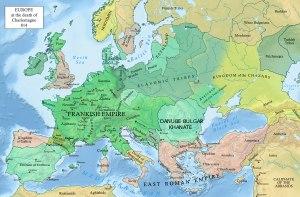
Le royaume des Asturies fut la première entité politique chrétienne établie sur la péninsule Ibérique après la chute du royaume wisigoth et la conquête musulmane de l'Hispanie. Le royaume perdura de 718 à 925, lorsque Fruela II accéda au trône du royaume de León.
La désignation khaganat de la Rus’ est parfois utilisée par des historiens modernes pour désigner une entité politique supposée avoir existé entre la fin du VIIIᵉ siècle et le début ou le milieu du IXᵉ siècle, période assez mal documentée de l’Europe de l’Est. Ce khaganat aurait constitué une confédération de villes-États fondées par une population appelée « rus’ » et comprenant des éléments baltes, slaves, finnois, turcs, magyars et varègues. Elle aurait précédé la dynastie des Riourikides et la « Russie kiévienne ». Bien que son étendue fasse l’objet de débats, les principaux regroupements auraient été les agglomérations de Holmgard, Aldeigha, Lyubsha, Alaborg, Sarskoye, Gorodichte et Timerevo. Ce fut à cette période et dans cet espace que ce serait développée une « ethnicité » slave orientale distincte, appelée « rus’ », à l’origine des Russes, Biélorusses, Russyns, Ruthènes et autres Ukrainiens d’aujourd’hui ; leurs chefs auraient porté le titre de khagan. Les premières sources datent de 830 et le titre de khagan pour désigner le souverain de Kiev ne se rencontre plus après 922.
Cet article présente les faits marquants de l'histoire de la Serbie, un pays de l'Europe du sud.
Le IXᵉ siècle en Europe occidentale fait suite au VIIIᵉ siècle et précède le Xᵉ siècle.
Le prince Višeslav, en serbe cyrillique Вишеслав, aussi connu sous le nom de Vojislav est le premier souverain des Serbes dans les Balkans dont on connaît avec certitude le nom. Il régna aux alentours de 780. Il est l'ancêtre de la famille des Vlastimirović qui deviendra officiellement une Dynastie à partir de Vlastimir. Il fut le contemporain de Charlemagne.
Charlemagne, du latin Carolus Magnus, ou Charles Iᵉʳ dit « le Grand », né à une date inconnue, mort le 28 janvier 814 à Aix-la-Chapelle, est un roi des Francs et empereur. Il appartient à la dynastie des Carolingiens. Fils de Pépin le Bref, il est roi des Francs à partir de 768, devient par conquête roi des Lombards en 774 et est couronné empereur à Rome par le pape Léon III le 24 ou 25 décembre 800, relevant une dignité disparue en Occident depuis la déposition, trois siècles auparavant, de Romulus Augustule en 476.
Cette page concerne l'année 814 du calendrier julien.